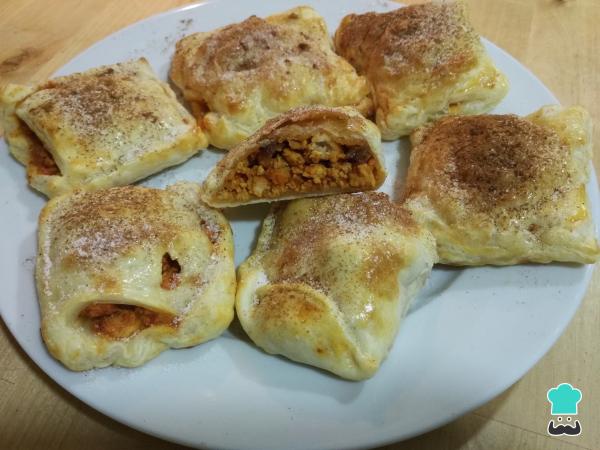
Si estáis preparando una comida o cena, estas empanadas de carne árabes sorprenderán a vuestros invitados. Esperamos que os animéis a preparar otras recetas árabes como el arroz árabe. ¡Esperamos vuestros comentarios!